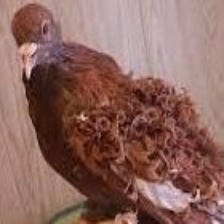
Species: FRILL BACK PIGEON
Scientific name: COLUMBA LIVIA DOMESTICA